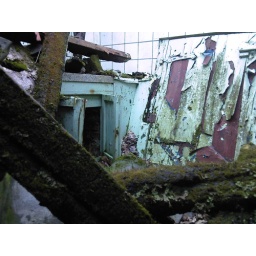
the kitchen of a burnt down, old farm house in the forest.